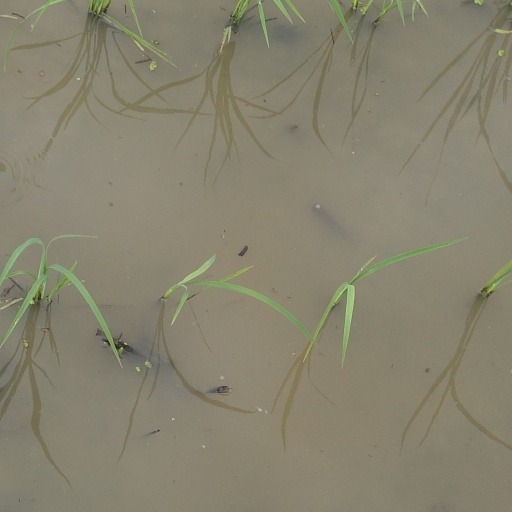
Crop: rice